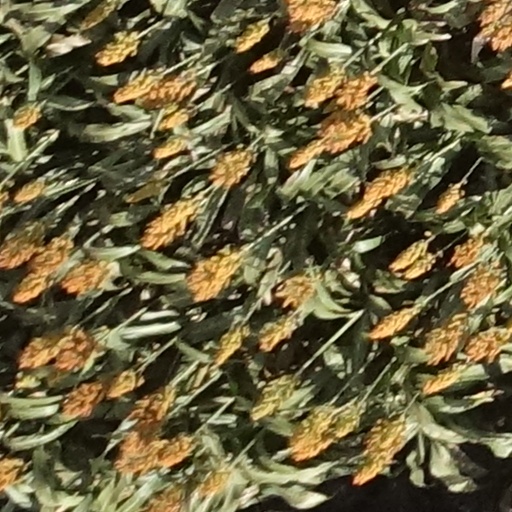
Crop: sorghum